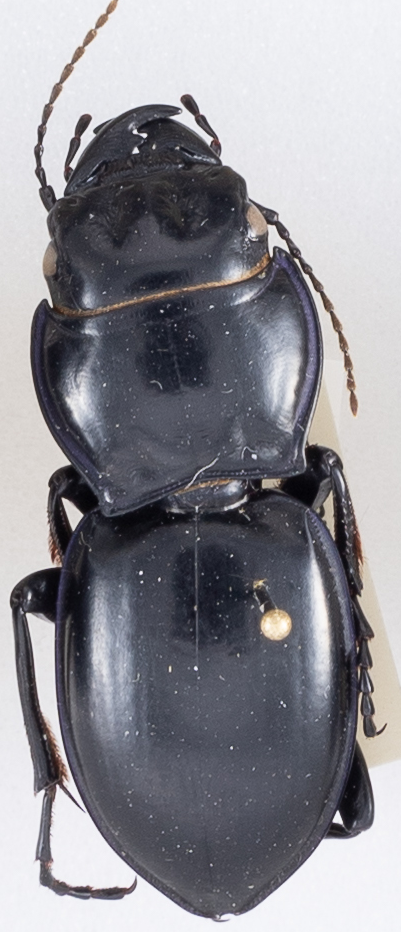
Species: Pasimachus californicus
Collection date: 2019-08-26
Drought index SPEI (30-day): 1.766
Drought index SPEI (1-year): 1.85
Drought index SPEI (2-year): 1.038